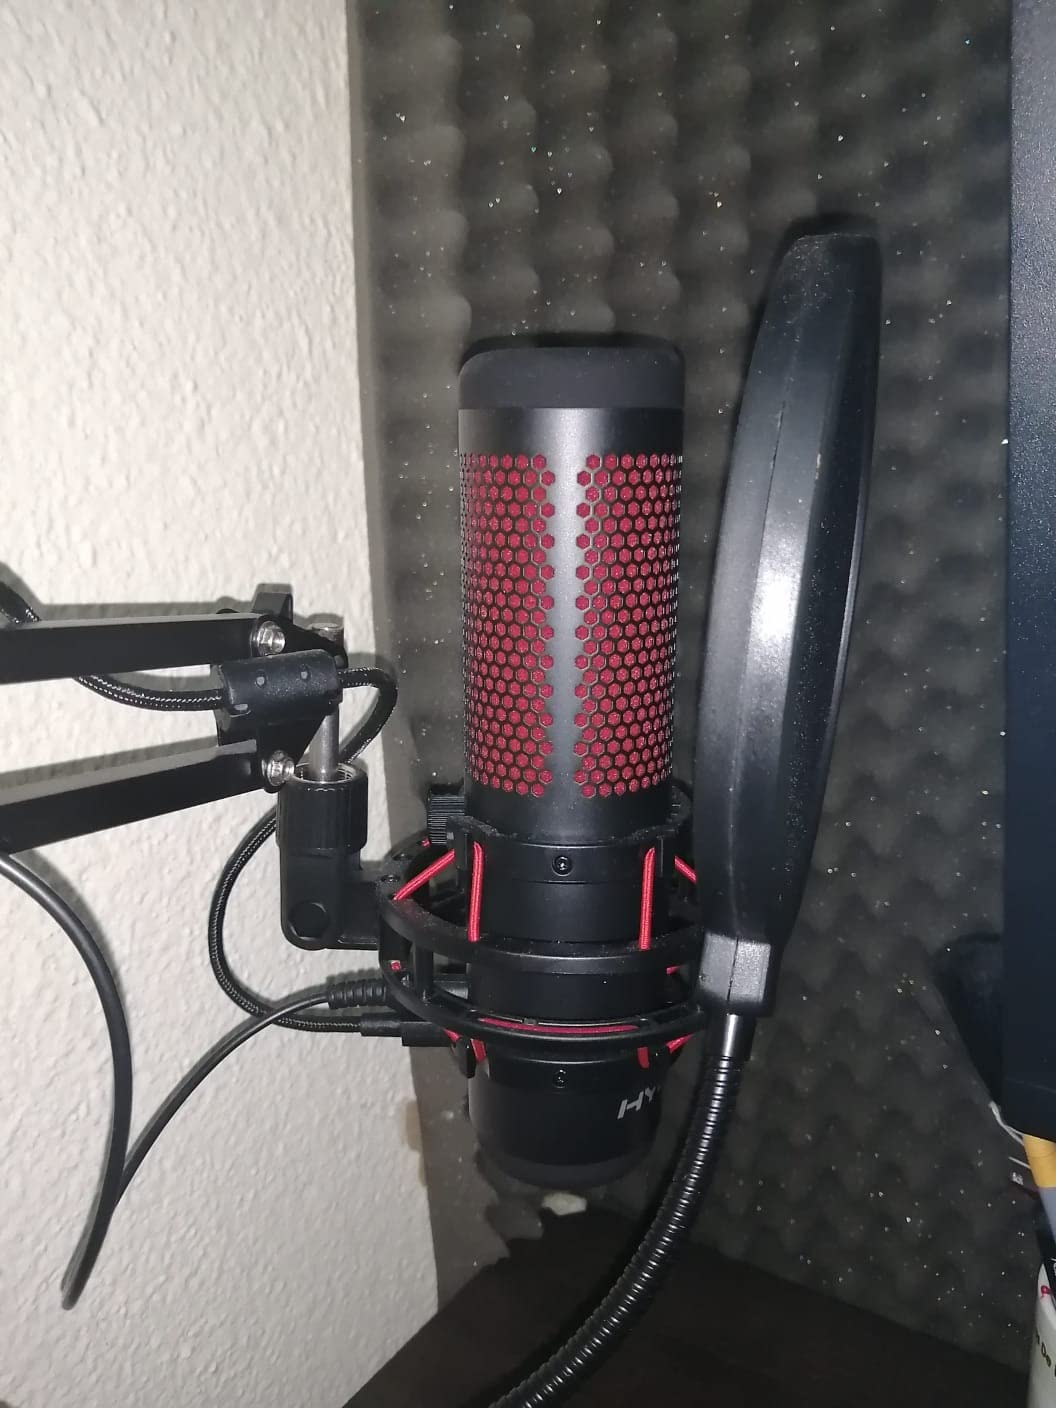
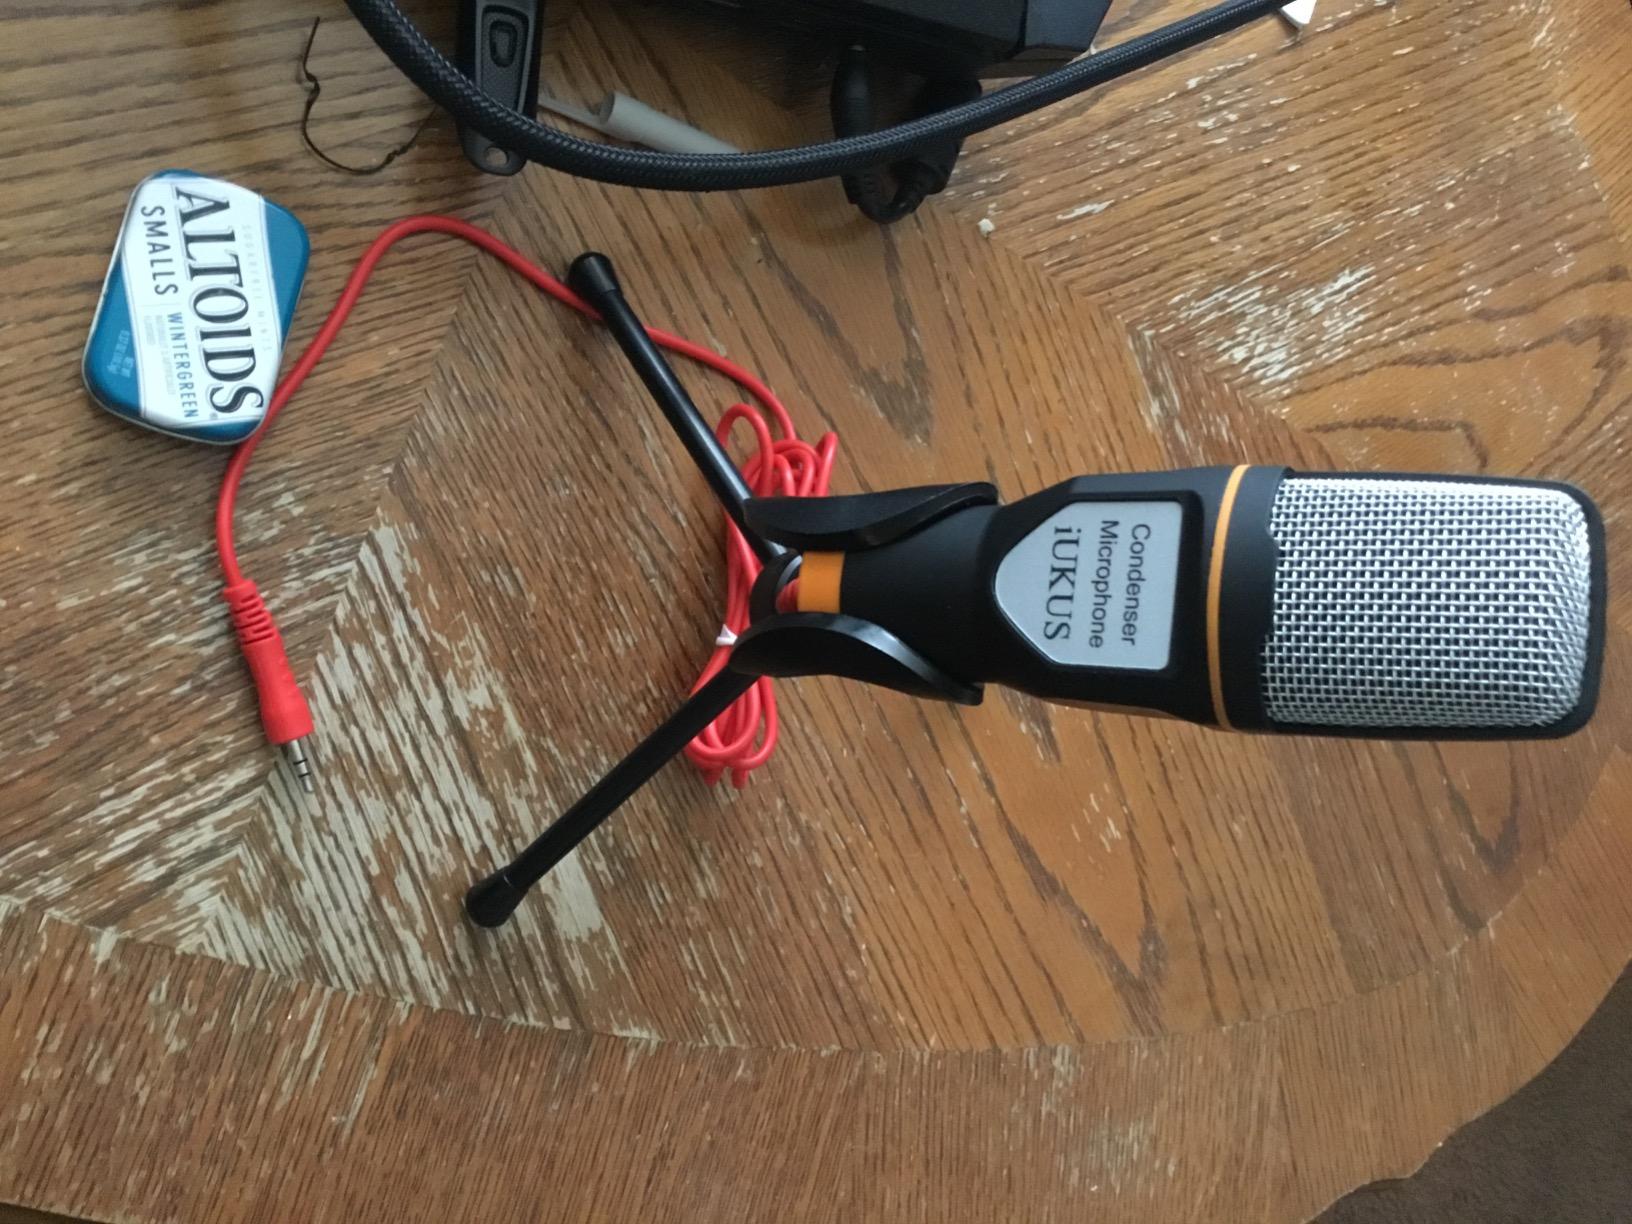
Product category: microphone
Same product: no